Ada Lovelace

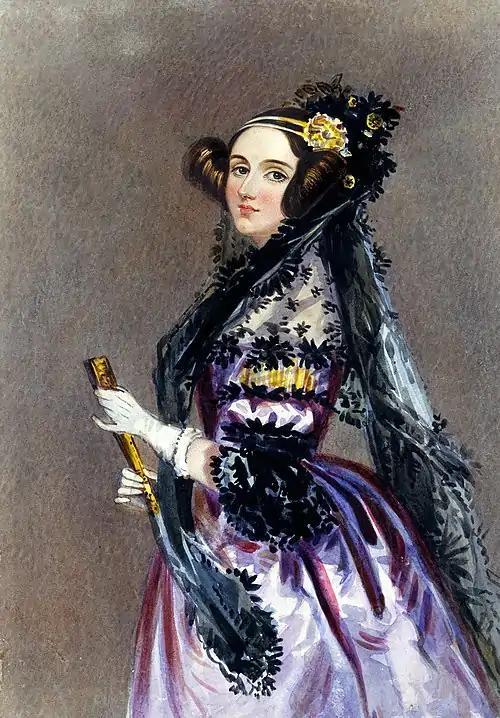
Ada King, Countess of Lovelace. Watercolour portrait circa 1840

Lovelace became close friends with her tutor Mary Somerville, who introduced her to Charles Babbage in 1833. She had a strong respect and affection for Somerville, and they corresponded for many years. Other acquaintances included the scientists Andrew Crosse, Sir David Brewster, Charles Wheatstone, Michael Faraday and the author Charles Dickens. She was presented at Court at the age of seventeen "and became a popular belle of the season" in part because of her "brilliant mind". By 1834 Ada was a regular at Court and started attending various events. She danced often and was able to charm many people, and was described by most people as being dainty, although John Hobhouse, Byron's friend, described her as "a large, coarse-skinned young woman but with something of my friend's features, particularly the mouth". This description followed their meeting on 24 February 1834 in which Ada made it clear to Hobhouse that she did not like him, probably due to her mother's influence, which led her to dislike all of her father's friends. This first impression was not to last, and they later became friends.